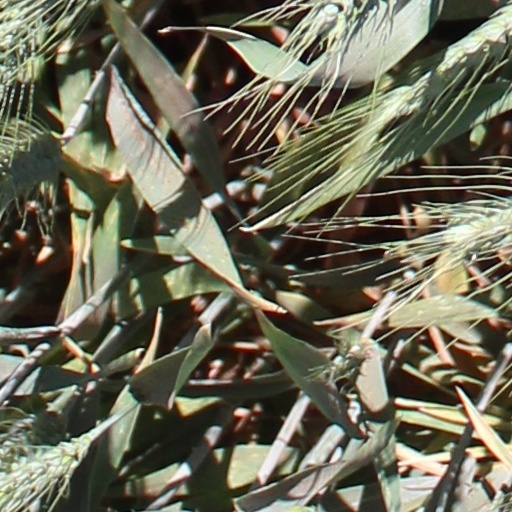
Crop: wheat